Bu Zhi

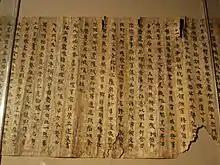
A fragment of the biography of Bu Zhi from the "Records of the Three Kingdoms", part of the Dunhuang manuscripts

Sometime in the 200s, when the warlord Sun Quan held the nominal appointment General Who Attacks Barbarians, he recruited Bu Zhi to serve as his Chief Scribe, and later appointed him as the Chief of Haiyan County (海鹽縣; present-day Pinghu, Zhejiang). After holding office in Haiyan County for a few years, Bu Zhi claimed that he was ill and resigned. He then travelled around the Wu territories with Zhuge Jin and Yan Jun. During this time, he earned himself a fine reputation as a learned man.